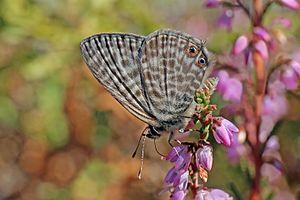
L’Azuré de la luzerne ou Azuré de Lang est une espèce de lépidoptères de la famille des Lycaenidae et de la sous-famille des Polyommatinae.